1945 Homestead hurricane

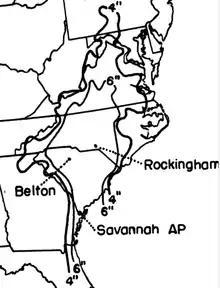
This graphic shows rainfall in the eastern United States from September 13–18, 1945

Minor reports of damage was reported in Central and Northern Florida, with St. Augustine reporting a wind gust. In Charleston, South Carolina, strong winds caused high waves, but the storm arrived at low tide and produced modest damage. An estimated F2 tornado wrecked a logging camp at Gourdin, leaving mattresses in treetops, killing one person, injuring a few others, and causing $100,000 in losses. Rainfall peaked at at Belton. In Aiken, heavy precipitation caused damage to unpaved streets. Inland, the system produced heavy rainfall over North Carolina, peaking at in Rockingham, North Carolina, in the period covering September 13–18. Laurinburg reported total rainfall of . This rain led to saturated grounds, allowing new water to spill into streams. Many crop fields and dwellings were flooded near the Cape Fear River as levels rose to record heights. The towns of Moncure, Fayetteville, and Elizabethtown exceeded flood stage levels. Broken dams in Richmond County produced significant flash floods. Few deaths were reported, but economic losses were extensive. In Hopewell, New Jersey, the remnants of the system produced winds of , though major damage was not reported.